Hélène Ouvrard

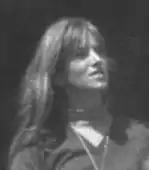
Hélène Ouvrard in 1959

The daughter of Bernadette Boily and Jean de la Salle Ouvrard, she was born in Montreal and was educated at the Collège Marguerite-Bourgeoys, also studying painting at the École des beaux-arts de Montréal and studying piano. From 1968 to 1969, she worked on publicity at the National Film Board of Canada. She was also a freelance writer for the National Film Board and for Radio Canada. She was the main editor for the series of publications "Initiation aux métiers d'art du Québec". Ouvrard also contributed to the magazines "Châtelaine" and "La Barre du jour". She was awarded a number of grants from the Canada Council for the Arts and from the Quebec Ministry of Cultural Affairs.